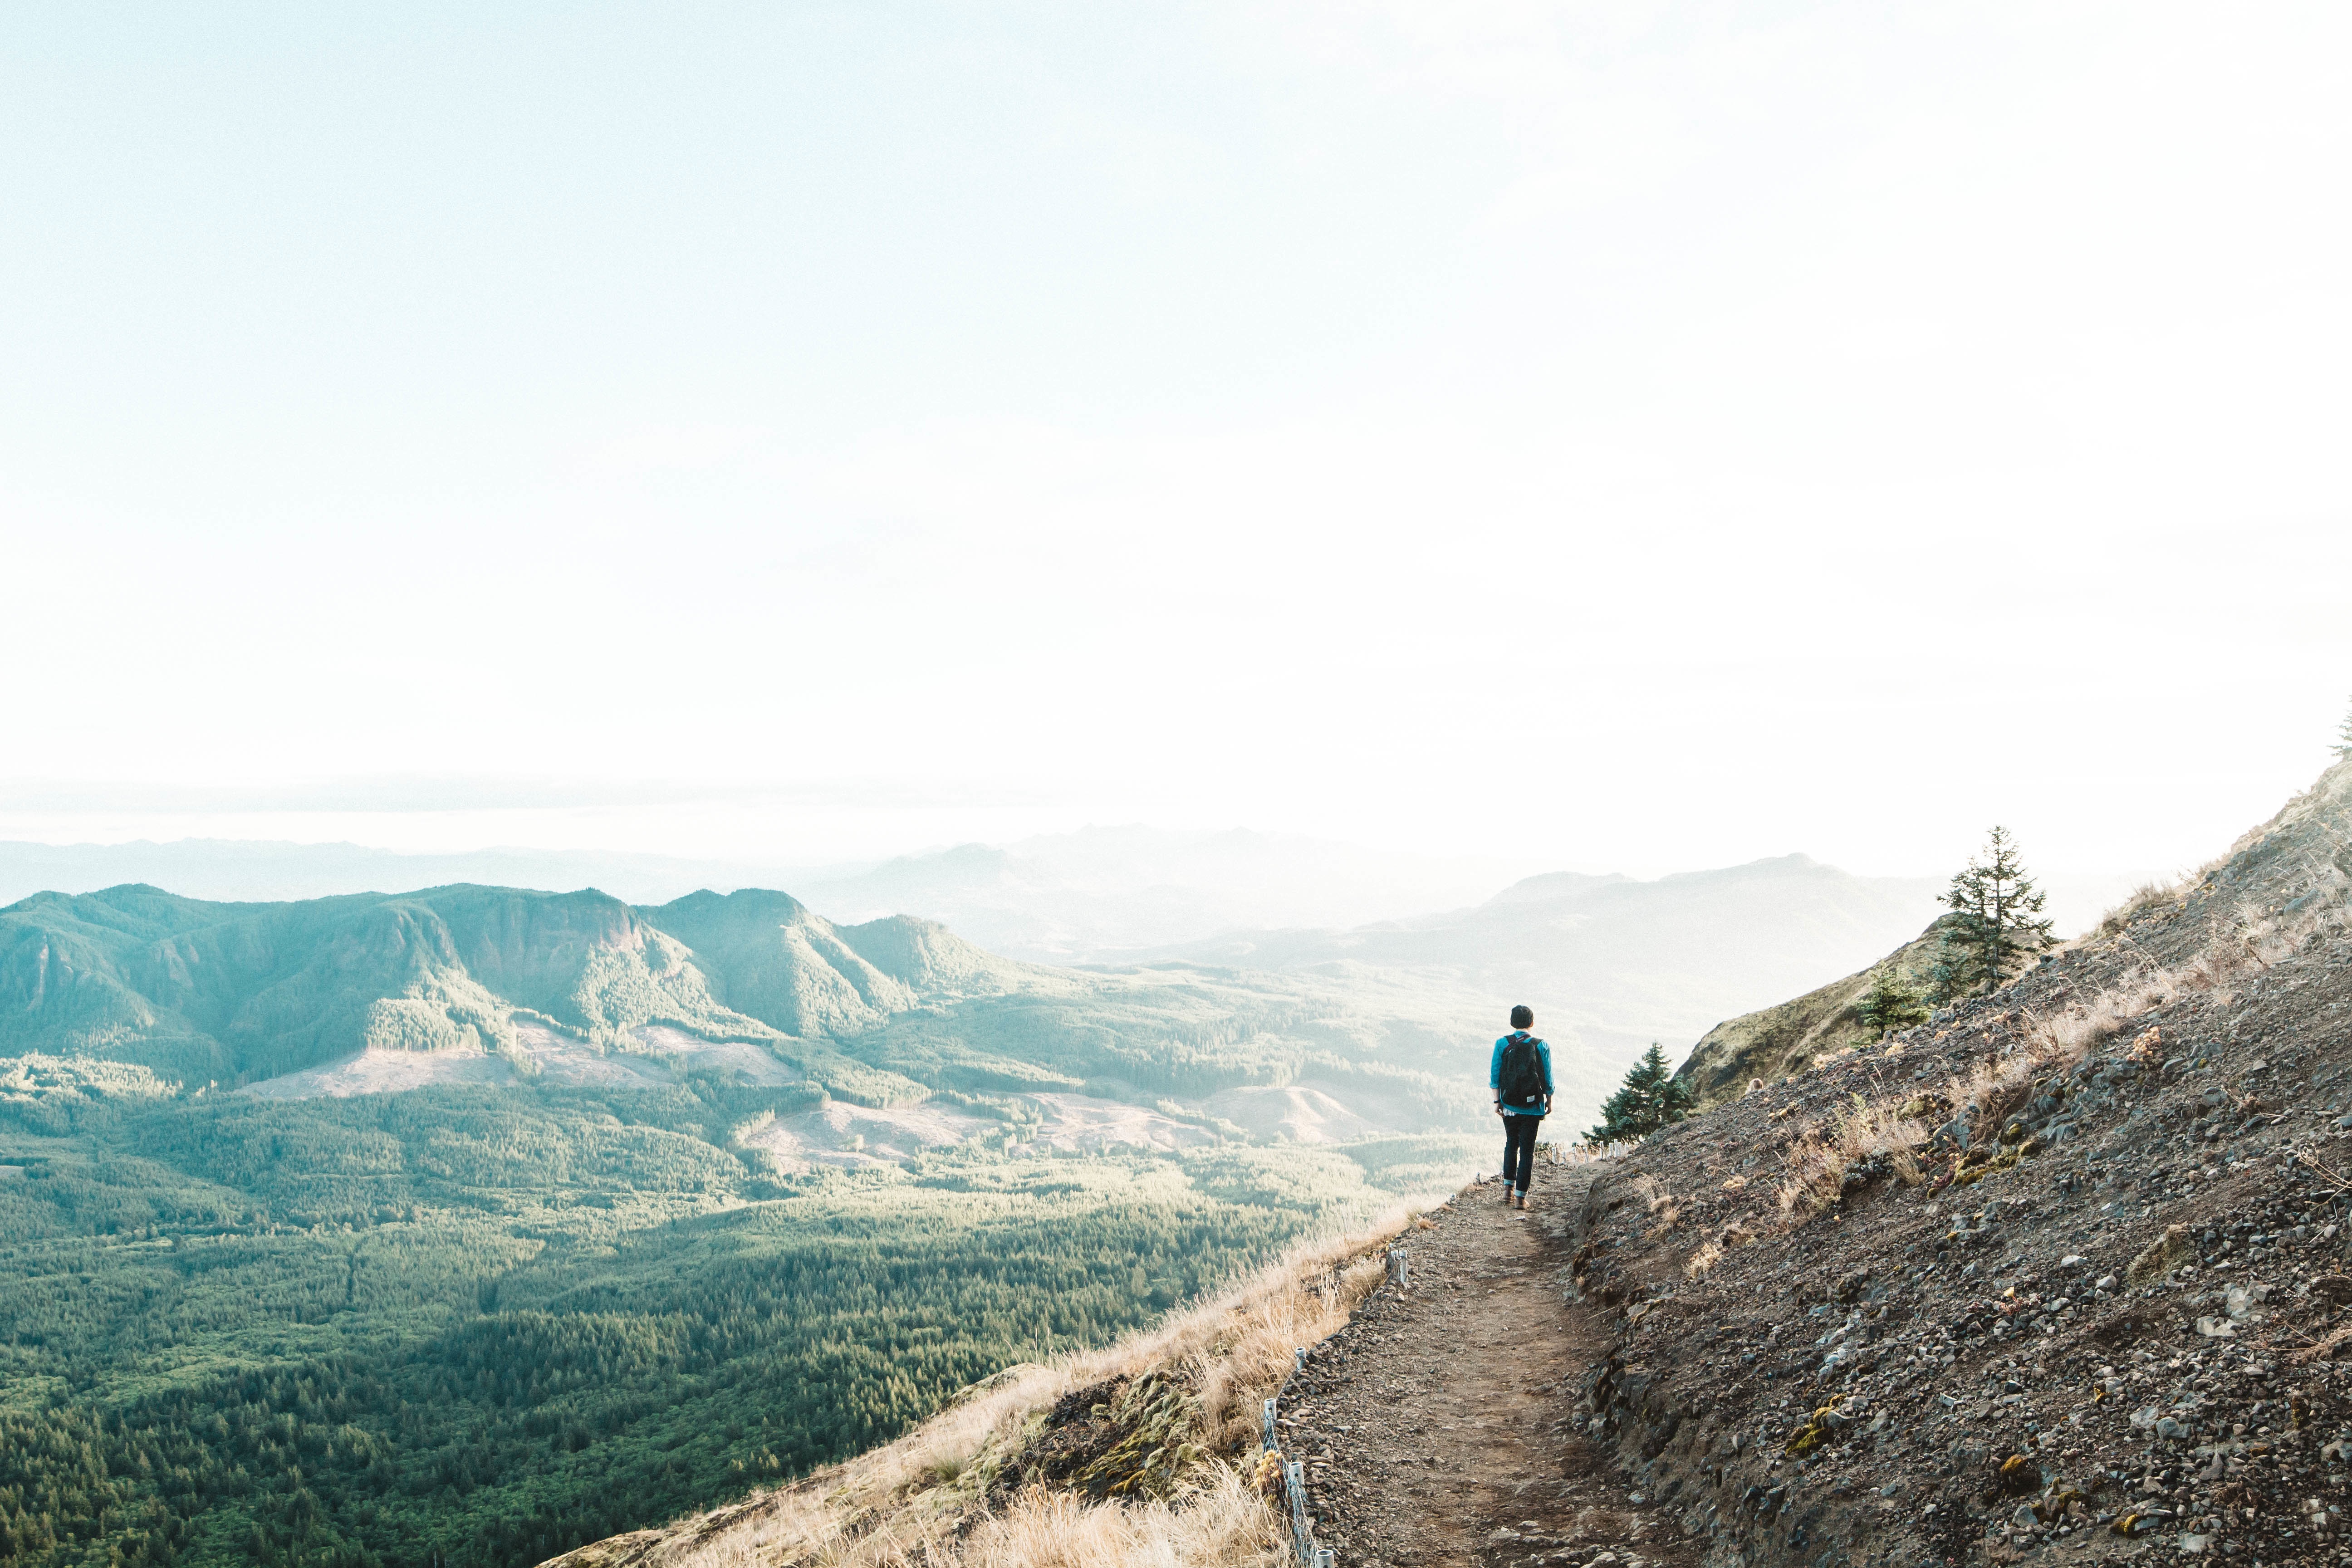
walking, mountain, adventure, mountain range, cliff, extreme sport, terrain, ridge, plateau, landform, geographical feature, mountainous landforms